Salmon Arm

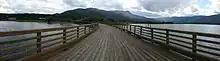
The wooden wharf in Salmon Arm, British Columbia, facing south (May 2013)

The largest employer in the Salmon Arm area is the forest industry and related businesses; however, due to economic conditions, the former Federated Co-Op sawmill has been out of operation since Dec. 21, 2007, although the co-located plywood production facility has generally remained operational. The plywood plant is owned by Gorman Bros. Lumber Ltd who purchased it from Federated Co-operatives Ltd. in 2012. The city benefits from access to the mainline of the Canadian Pacific Railway, which passes through the city.